Augustus Tolton

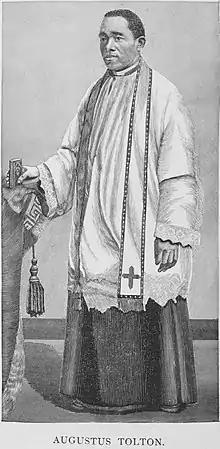
Tolton in 1887

Tolton was ordained to the priesthood in Rome on April 24, 1886 at age 31 in the Archbasilica of Saint John Lateran. His first public Mass was inside St. Peter's Basilica on Easter Sunday, 1886. Expecting to serve as a missionary priest in the midst of the ongoing Scramble for Africa, Tolton had carefully studied his ancestral continent's regional cultures and languages.